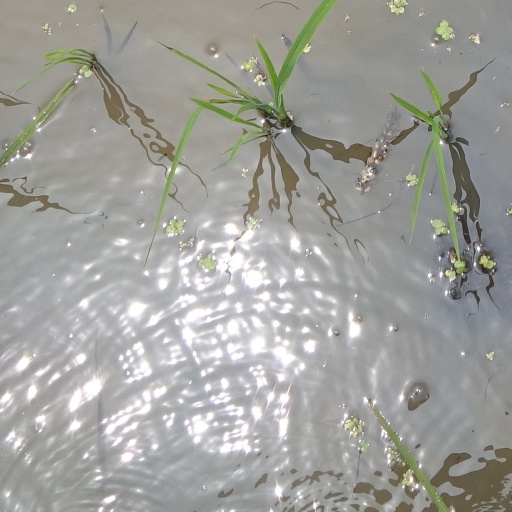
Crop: rice